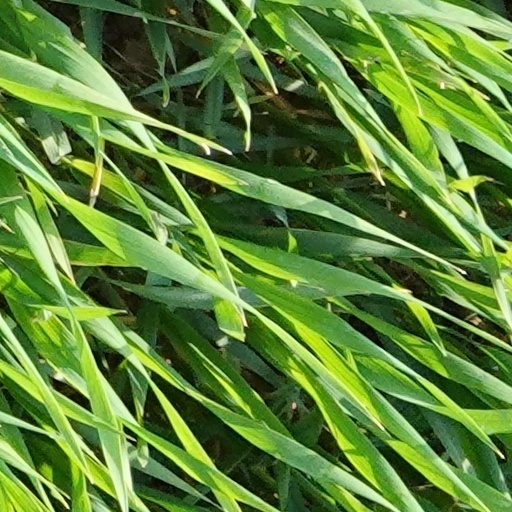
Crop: wheat